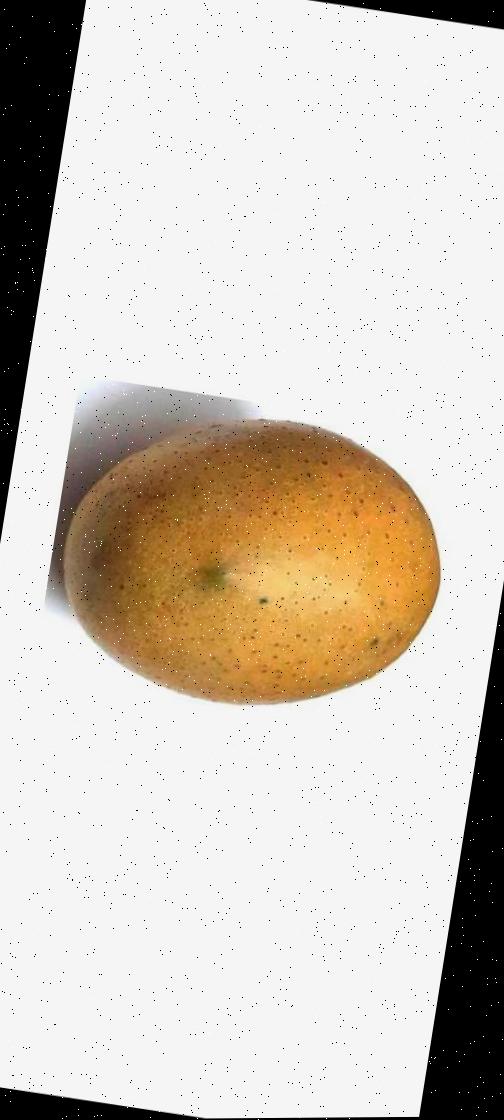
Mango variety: Gourmoti